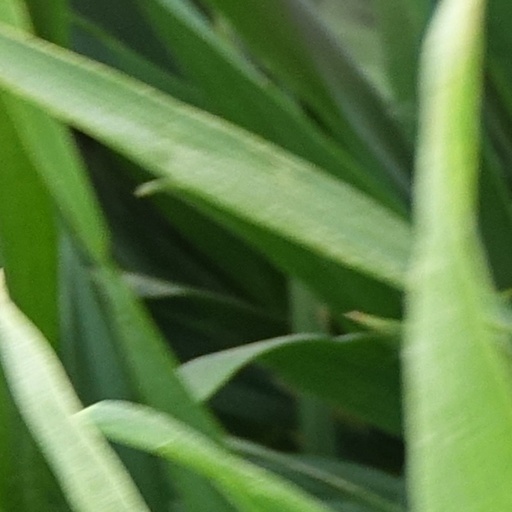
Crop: wheat